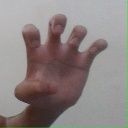
अक्षर: झ